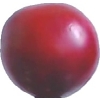
Label: cherry_wax_red